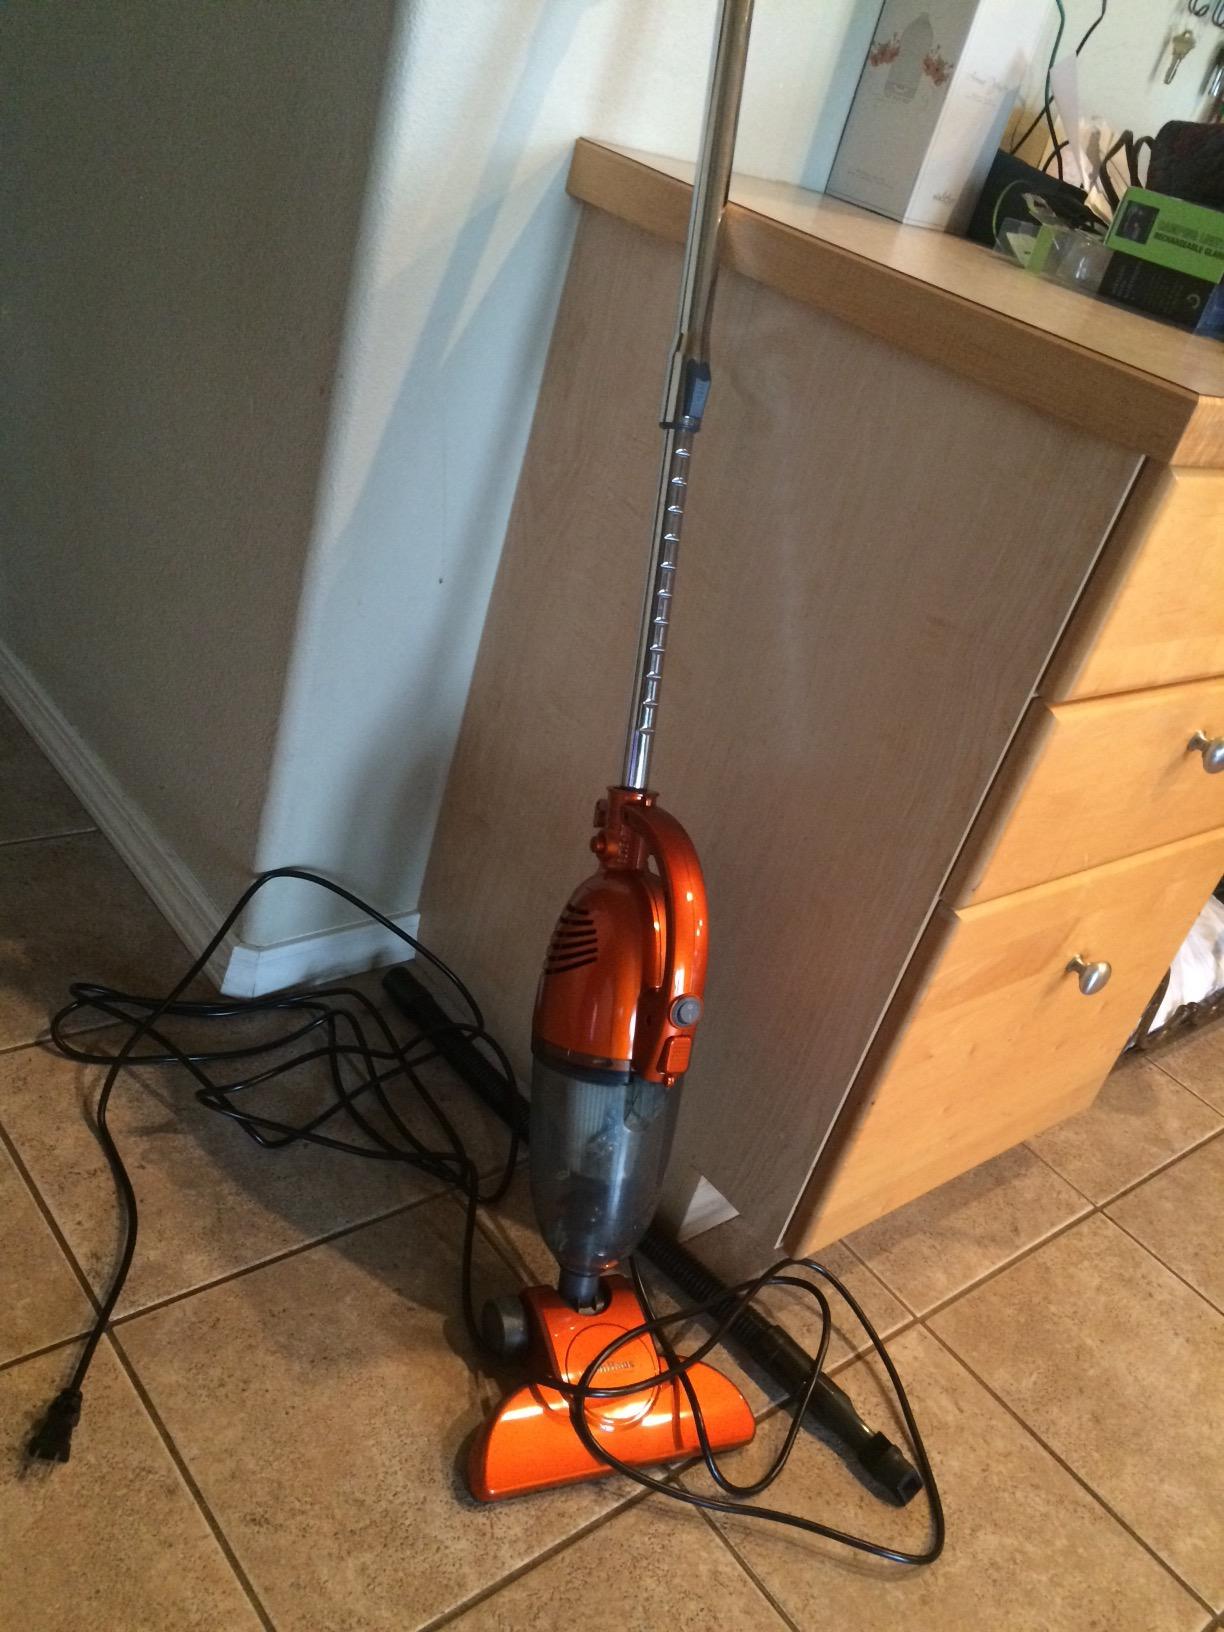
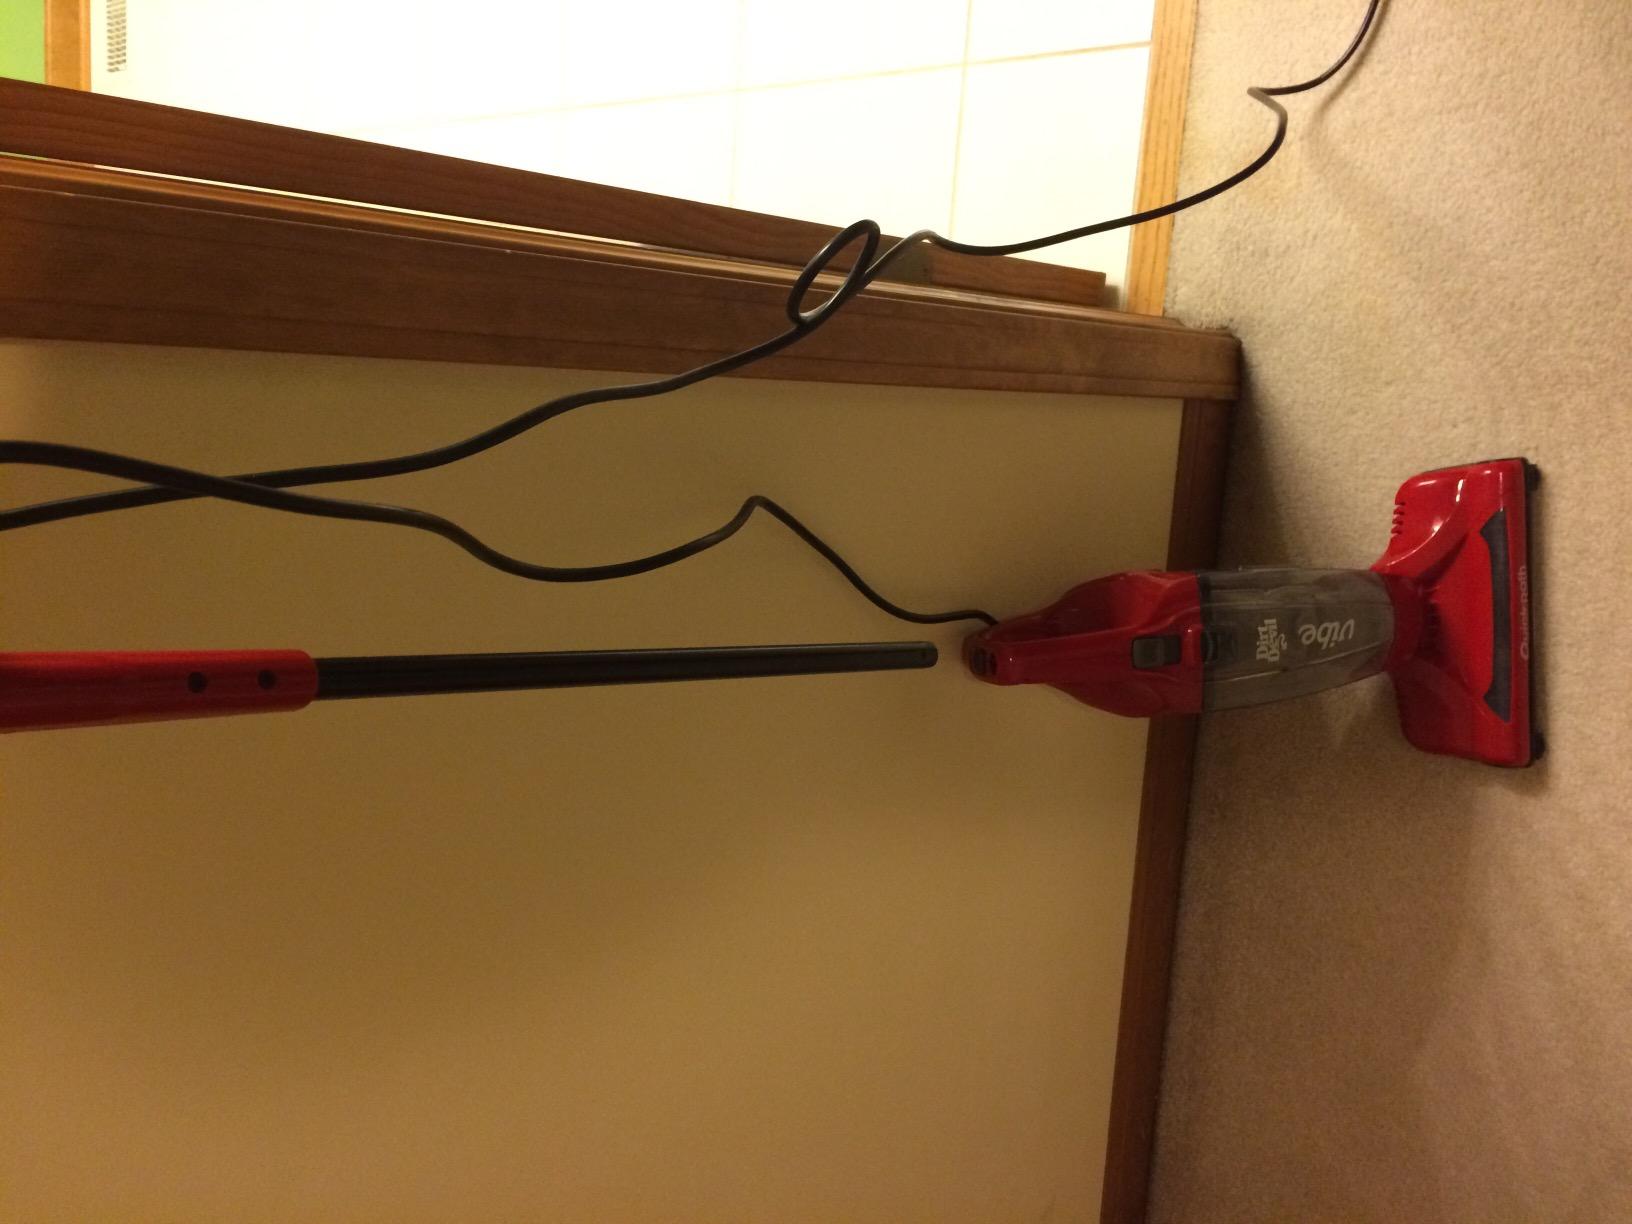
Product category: items_vacuum
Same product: no